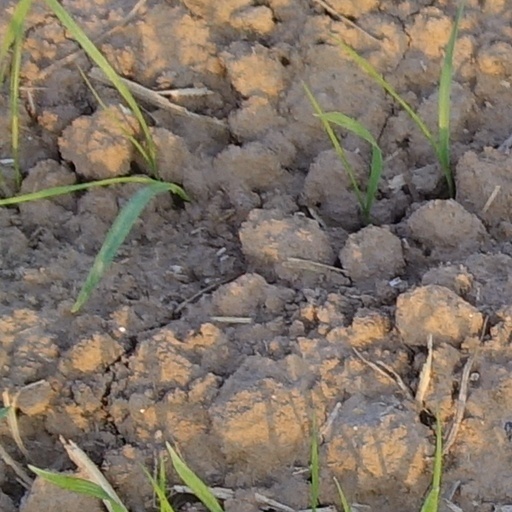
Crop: wheat